Scholarship

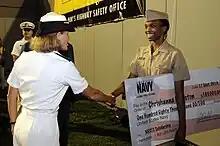
A Navy Rear Admiral presents a Midshipman with a ceremonial cheque symbolizing her $180,000 Navy Reserve Officers Training Candidate scholarship.

One of the earliest examples of organized financial support for students is at the oldest operating university, the University of Bologna, in the 12th century. There, students formed associations called "nations" based on their geographic origins and pooled resources in "loan chests" to help one another pay off debts and educational expenses. The origins of modern scholarships trace back to medieval Europe in the 13th and 14th centuries, where they took the form of charitable patronage. Initially, financial support for students was provided as a gift between wealthy families, with later funding extended to low-income students as acts of piety, penance, or mercy. The ethos of supporting students was rooted in Christian teachings that emphasized care of the poor and the promotion of pious learning.